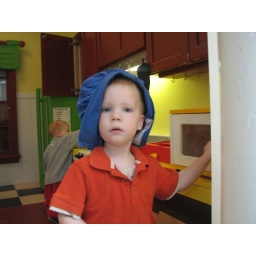
This chef's hat was in the little yellow house. It didn't fit his head!